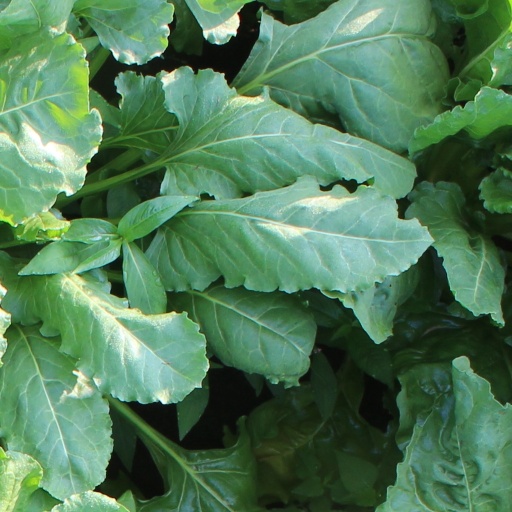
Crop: sugar beet